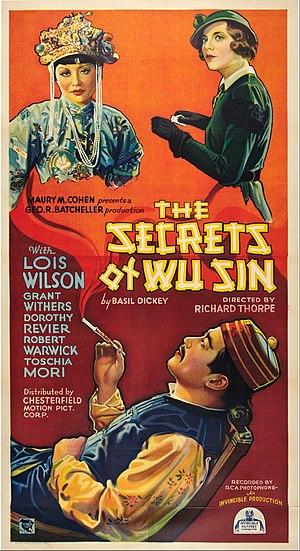
The Secrets of Wu Sin est un film américain réalisé par Richard Thorpe, sorti en 1932.